Kornstad Church

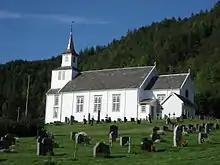
View of the church

Kornstad Church is a parish church of the Church of Norway in Averøy Municipality in Møre og Romsdal county, Norway. It is located in the village of Kornstad on the western coast of the island of Averøya, along the Kornstadfjorden. It is the church for the Kornstad parish which is part of the Ytre Nordmøre prosti (deanery) in the Diocese of Møre. The white, wooden church was built in a long church style in 1871 using plans by the architect Jacob Wilhelm Nordan. The church seats about 350 people.